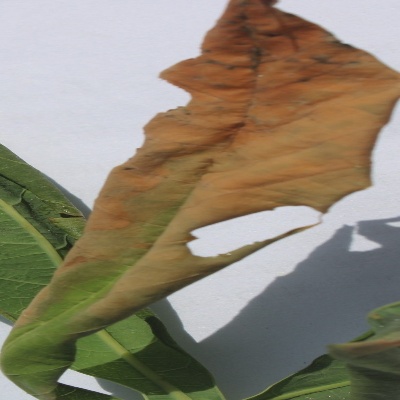
Crop: Cassava
Condition: bacterial blight